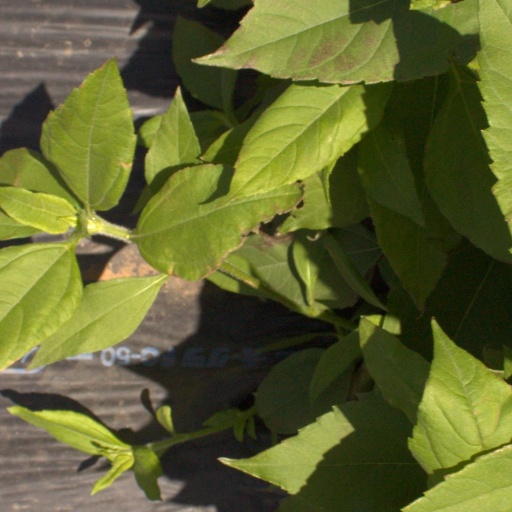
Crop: Jerusalem artichoke